Kaarmanbek Kuluev

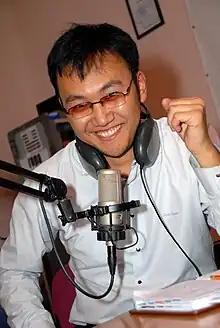

Kaarmanbek Kojogeldievich Kuluev is one of the first multimedia journalists in Kyrgyzstan, working for radio, TV, and Internet sites. In 2009 he won video competition highlighting civil society in action, launched by the OSCE to mark the 20th anniversary of the fall of the Berlin Wall and the Iron Curtain. Currently he is editor at Radio IWPR.